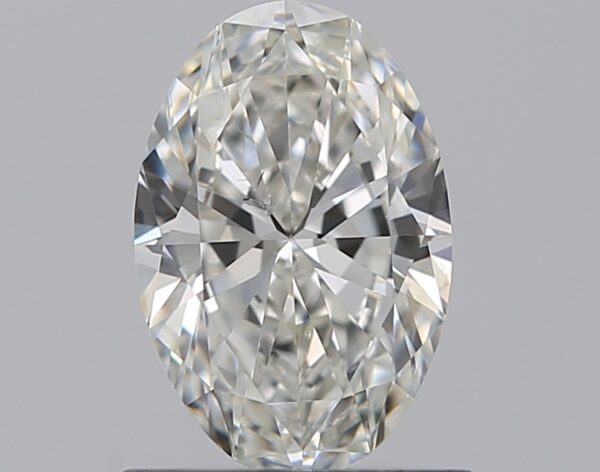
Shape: oval
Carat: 0.7
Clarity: SI1
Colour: H
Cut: EX
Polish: EX
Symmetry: EX
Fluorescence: F
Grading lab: GIA
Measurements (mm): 7.41 x 4.92 x 2.94